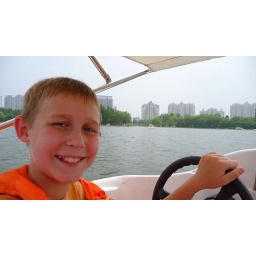
We rented little boats on the lake in Century Park